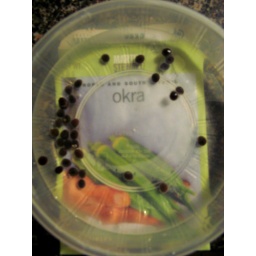
Okra seeds soaking in water before we plant them.